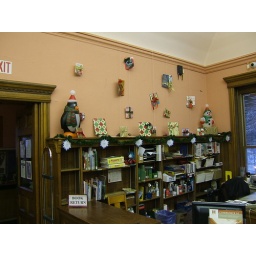
Books fly off the walls at the circulation desk in Youth Services